Digital tachograph

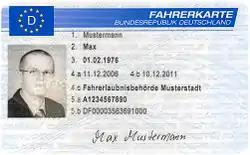
German Driver Card, front side (2007)

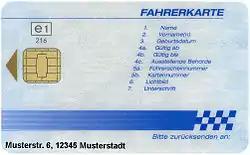
German Driver Card, rear side

A digital tachograph system consists of a digital driver card, the tachograph head, and a sender unit mounted to the vehicle gearbox. The sender unit produces electronic pulses as the gearbox output shaft turns. These pulses are interpreted as speed data by the head.